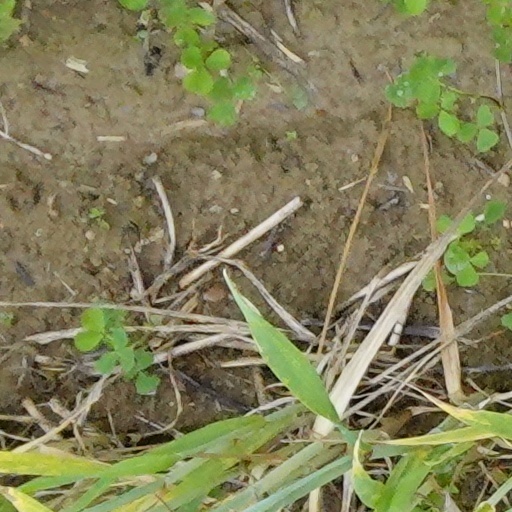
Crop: wheat